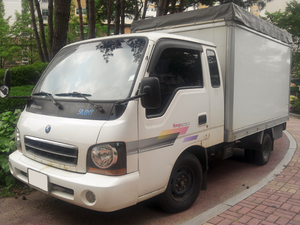
Le Kia Bongo est un pick-up produit par Kia Motors en trois générations de 1980 à présent. Il concurrence le Hyundai Porter. Il est aussi nommé Kia Besta et Kia K Series.